Copper Sky

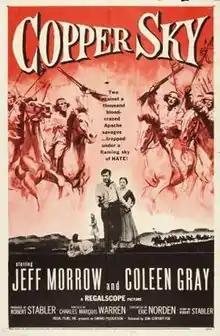
Theatrical release poster

Copper Sky is a 1957 American Western film directed by Charles Marquis Warren and written by Eric Norden. The film stars Jeff Morrow, Coleen Gray, Strother Martin, Paul Brinegar, John Pickard and Patrick O'Moore. The film was released in September 1957, by 20th Century Fox.